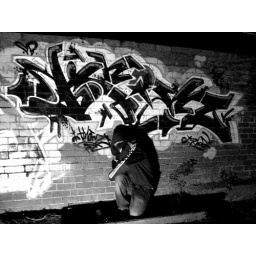
a quick permish wall in a chick's backyard. i think i'm the only person who likes this piece.